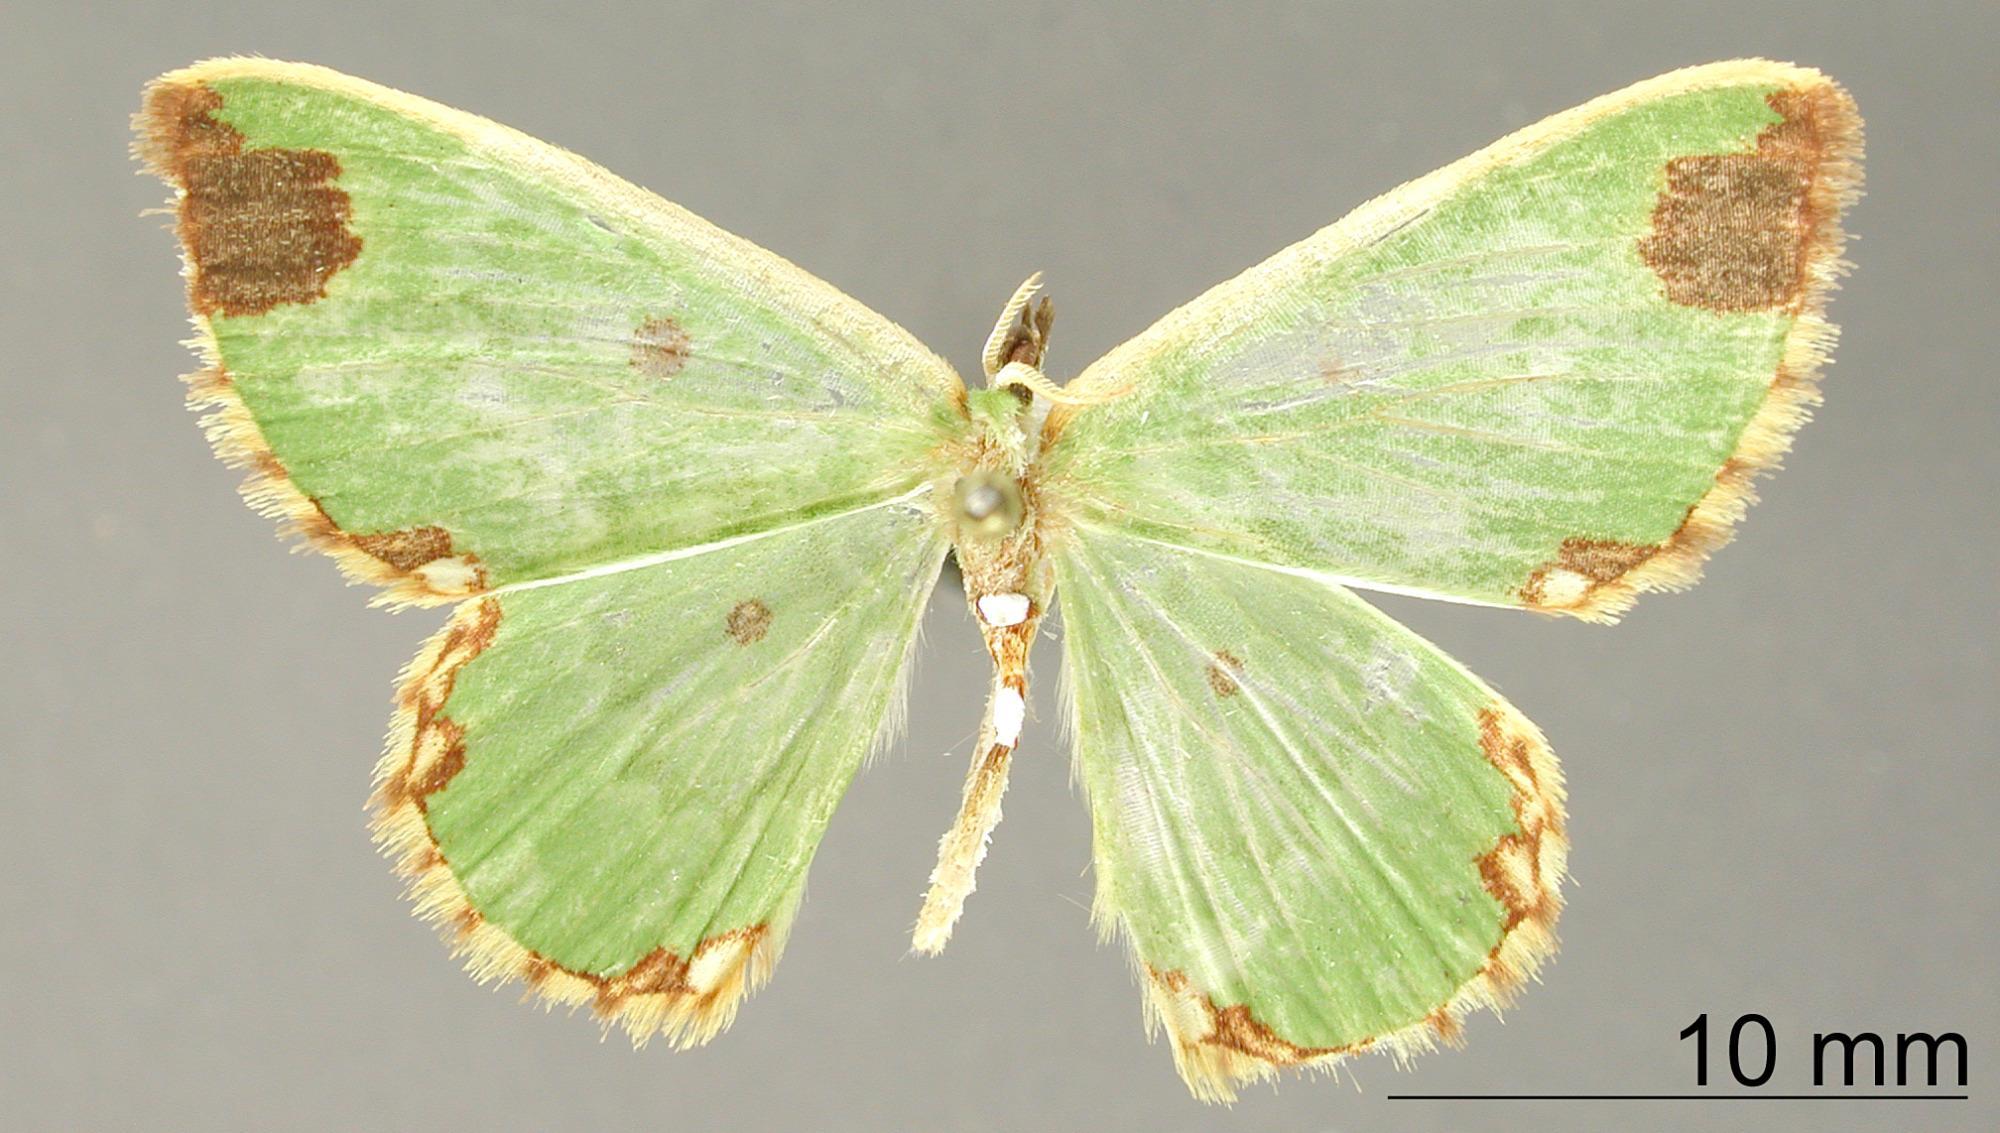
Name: Racheospila excelsa
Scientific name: Racheospila excelsa Dognin, 1910
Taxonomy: Animalia, Arthropoda, Insecta, Lepidoptera, Geometridae, Geometrinae
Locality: Alto de las Cruces, Valle del Cauca, Colombia
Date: Mar 1909